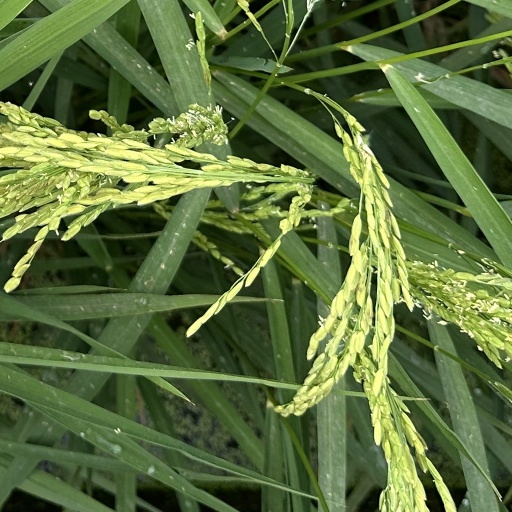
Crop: rice